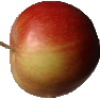
Label: Apple Red 2